Refectory

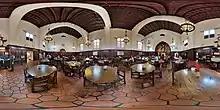
The refectory at Pomona College's Frary Dining Hall in 2018

Refectories vary in size and dimension, based primarily on wealth and size of the monastery, as well as when the room was built. They share certain design features. Monks eat at long benches; important officials sit at raised benches at one end of the hall. A lavabo, or large basin for hand-washing, usually stands outside the refectory.